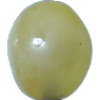
Label: Grape White 1